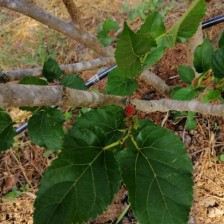
Variety: ChiangMai60